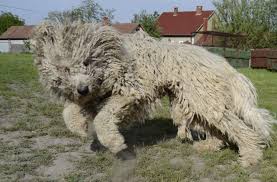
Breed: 318-n000115-komondor